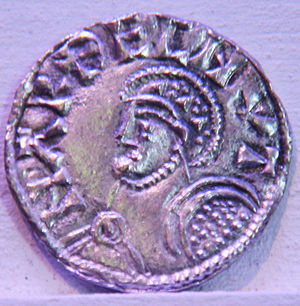
Hardeknud
Mønt præget for Hardeknud.
Hardeknud var søn af Knud den Store og Emma af Normandiet. Han var konge af Danmark 1035-1042 og af England 1040-1042.